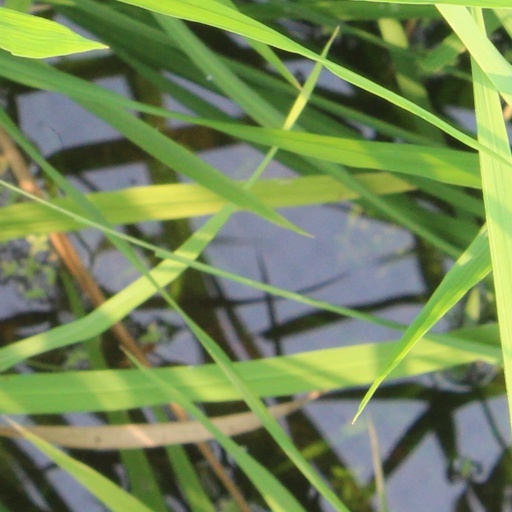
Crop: rice